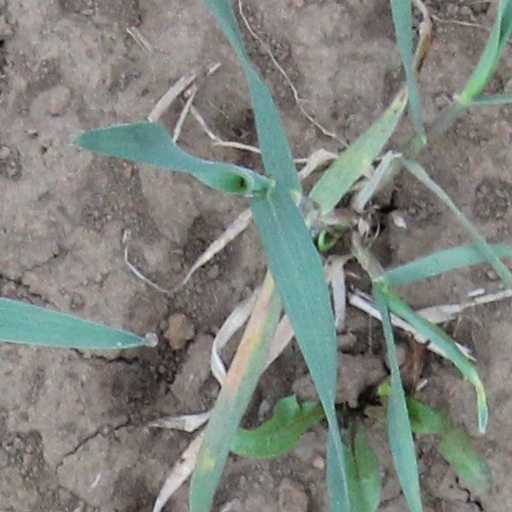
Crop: wheat